2021 Guinean coup d'état

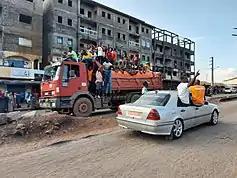
Guineans in support of the coup d'état on a truck, 5 September 2021

The move had been controversial and sparked massive protests before and after the referendum, which were brutally repressed, causing more than thirty deaths between October 2019 and March 2020. After the constitutional amendment was approved, Condé won the 2020 presidential election and thus a third term in office. This was again followed by protests against the President, with opposition candidates accusing Condé of ballot stuffing. Protests continued throughout the year, and were harshly repressed by security forces, claiming at least 12 civilian lives, including two children in Conakry. France distanced itself from Condé following the 2020 election, leaving China, Egypt, Russia and Turkey foremost among the few powerful countries which continued to back the President. This happened as fellow West African and Central African countries have experienced democratic backsliding: Chad went through its own military takeover in April 2021, Mali had two such overthrows within a year (in August 2020 and May 2021), while Ivory Coast elected a president for a third term amid considerable controversy and allegations of fraud.